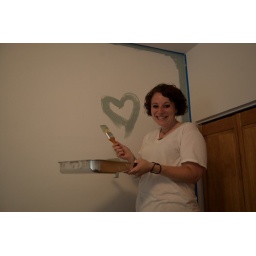
Painting an accent wall in a room that is as hot as balls sure is hard work. Photo taken by Joe.